Andrew Sherk

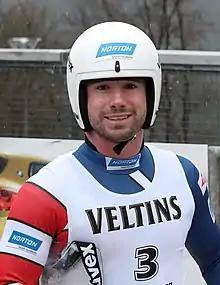
Sherk in 2017

Andrew Sherk (born April 15, 1992) is an American luger. He competed in the men's doubles event at the 2018 Winter Olympics.